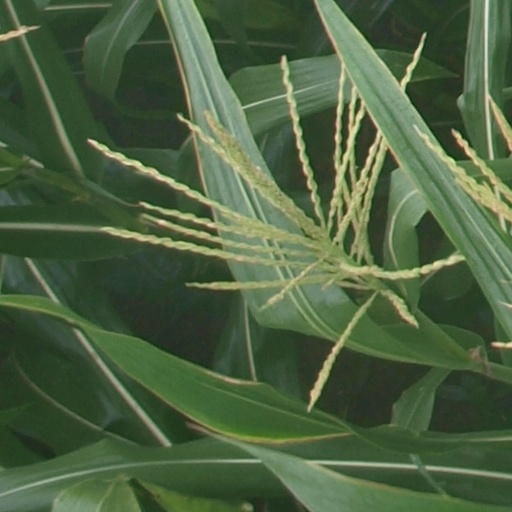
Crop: maize; corn